Marcus Vipsanius Agrippa

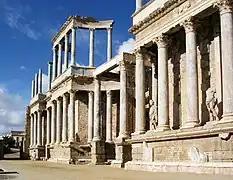
The theatre at Merida, Spain; it was promoted by Agrippa, built between 16 and 15 BC.

In 39 or 38 BC, Octavian appointed Agrippa governor of Transalpine Gaul, where in 38 BC he put down a rising of the Aquitanians. He also fought the Germanic tribes, becoming the next Roman general to cross the Rhine after Julius Caesar. He was summoned back to Rome by Octavian to assume the consulship for 37 BC. He was well below the usual minimum age of 43, but Octavian had suffered a humiliating naval defeat against Sextus Pompey and needed his friend to oversee the preparations for further warfare. Agrippa refused the offer of a triumph for his exploits in Gaul – on the grounds, says Dio, that he thought it improper to celebrate during a time of trouble for Octavian.